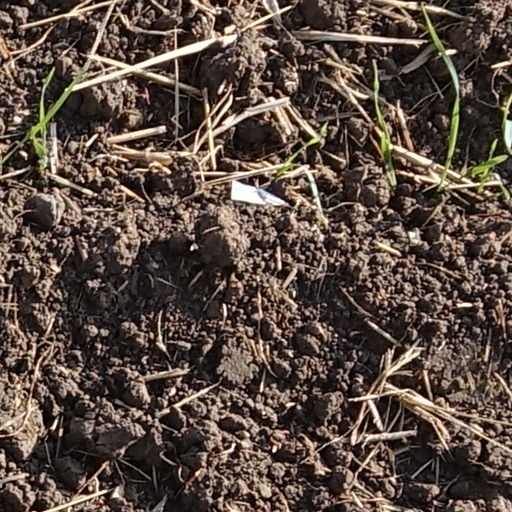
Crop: wheat